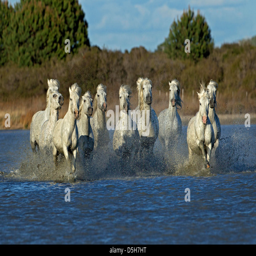
horses running through marshy wetland of tourist attraction